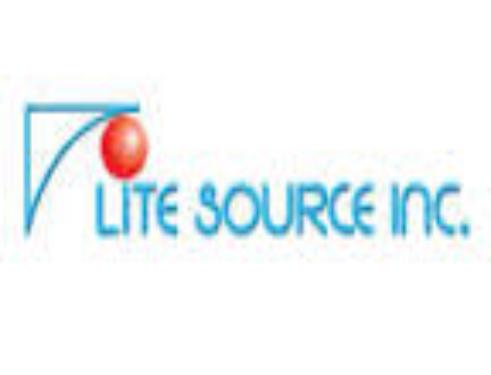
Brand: lite source
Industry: Necessities